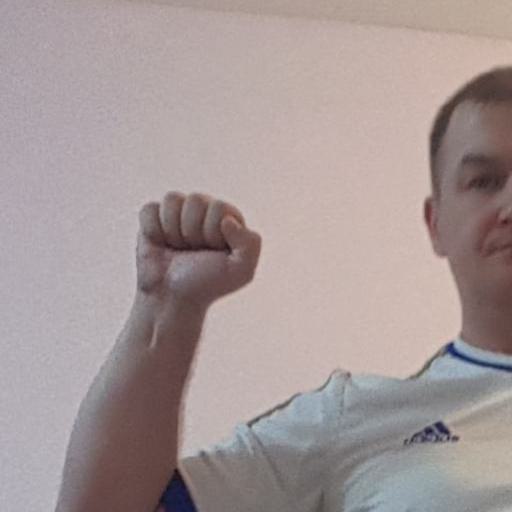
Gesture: fist